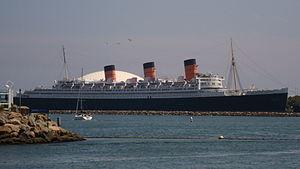
The Walt Disney Company est une entreprise américaine créée en 1923 par Walt Disney, sous le nom Disney Brothers Studios. Elle est en 2012 le premier groupe de divertissement au monde, présent dans l'industrie des médias avec des émissions et séries télévisées, du cinéma avec des courts métrages d'animation, des longs métrages d'animation et des films en prises de vues réelles, dans l'industrie du tourisme et des loisirs ainsi que les produits dérivés de ses nombreuses productions. Elle assure aussi la distribution de productions de tiers.
La Wrather Company était la société regroupant les actifs de Jack Wrather, principalement des actifs dans la télévision dont la série radiophonique puis télévisée The Lone Ranger.